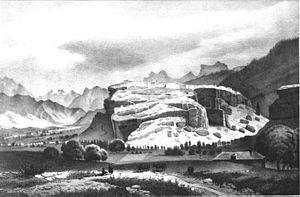
Mont-Dauphin
Mont-Dauphin est une commune française située dans le département des Hautes-Alpes en région Provence-Alpes-Côte d'Azur.